Sports sedan

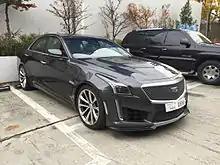
2016 Cadillac CTS-V

The term was initially introduced in the 1930s. Early examples include the Sports Saloon versions of the Rover 14 and Rover 16.